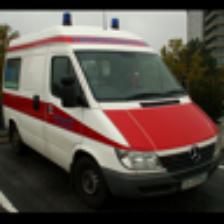
Label: NonHuman